WrestleMania 29

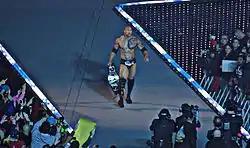

In the main event, The Rock defended the WWE Championship against John Cena. After the bell rang, Cena struck first before The Rock seized control of the match and halted Cena's momentum by sending him scrambling outside the ring to regroup within the bout's opening moments. The match went on while The Rock had control by striking Cena with blows and punches. Cena then locked The Rock into a Crossface, but The Rock countered into a pin for a 2-count. Cena then locked The Rock in an STF, but The Rock powered out. The Rock then executed a Rock Bottom on Cena but only for a 2-count. Cena then performed an AA on The Rock, but only got a 2-count. The Rock soon delivered a People's Elbow on Cena for another 2-count. Cena soon went for a second AA, but The Rock countered into a second Rock Bottom for a 2-count yet again. A frustrated Rock nearly fell into the same trap Cena did the year before when he taunted Cena with Cena's own "You Can't See Me" taunt before going for a second People's Elbow, however, Cena caught The Rock and delivered a second AA for another near-fall. The Rock soon went for a third Rock Bottom, but Cena countered and executed a Rock Bottom instead for a near fall. Cena then tried to sucker The Rock into a third AA by faking a People's Elbow attempt, the same mistake that cost Cena the match the last year. However, when Cena went for the third AA, The Rock countered into a third Rock Bottom for another 2-count. Afterward, both John Cena and The Rock went for an AA and a Rock Bottom respectively. This continued until The Rock delivered a DDT on Cena. But instead of pinning Cena, The Rock instead went for a fourth Rock Bottom and Cena countered with a third AA to win the match and the title. After the match, The Rock and Cena shook hands and hugged each other and The Rock praised Cena as the new WWE Champion, and raised his hand on the top of the stage.